Heping Road

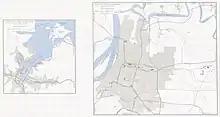
Map including Heping Road (labeled as HO-P’ING-TUNG-LU ) (1950s)

Heping Road is a major east–west arterial road in Taipei, Taiwan. The road is bisected into the east and west segments by Roosevelt Road, with three numbered sections in the west segment and four in the east. Heping Road connects Wanhua District and Zhongzheng District in its west segment to Daan District, Xinyi District, and Wenshan District in its east segment.